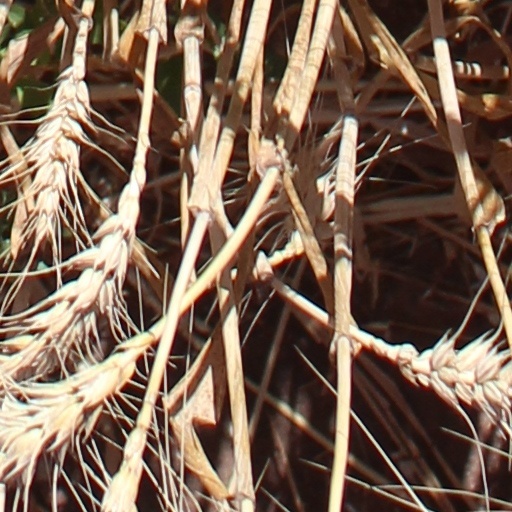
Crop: wheat